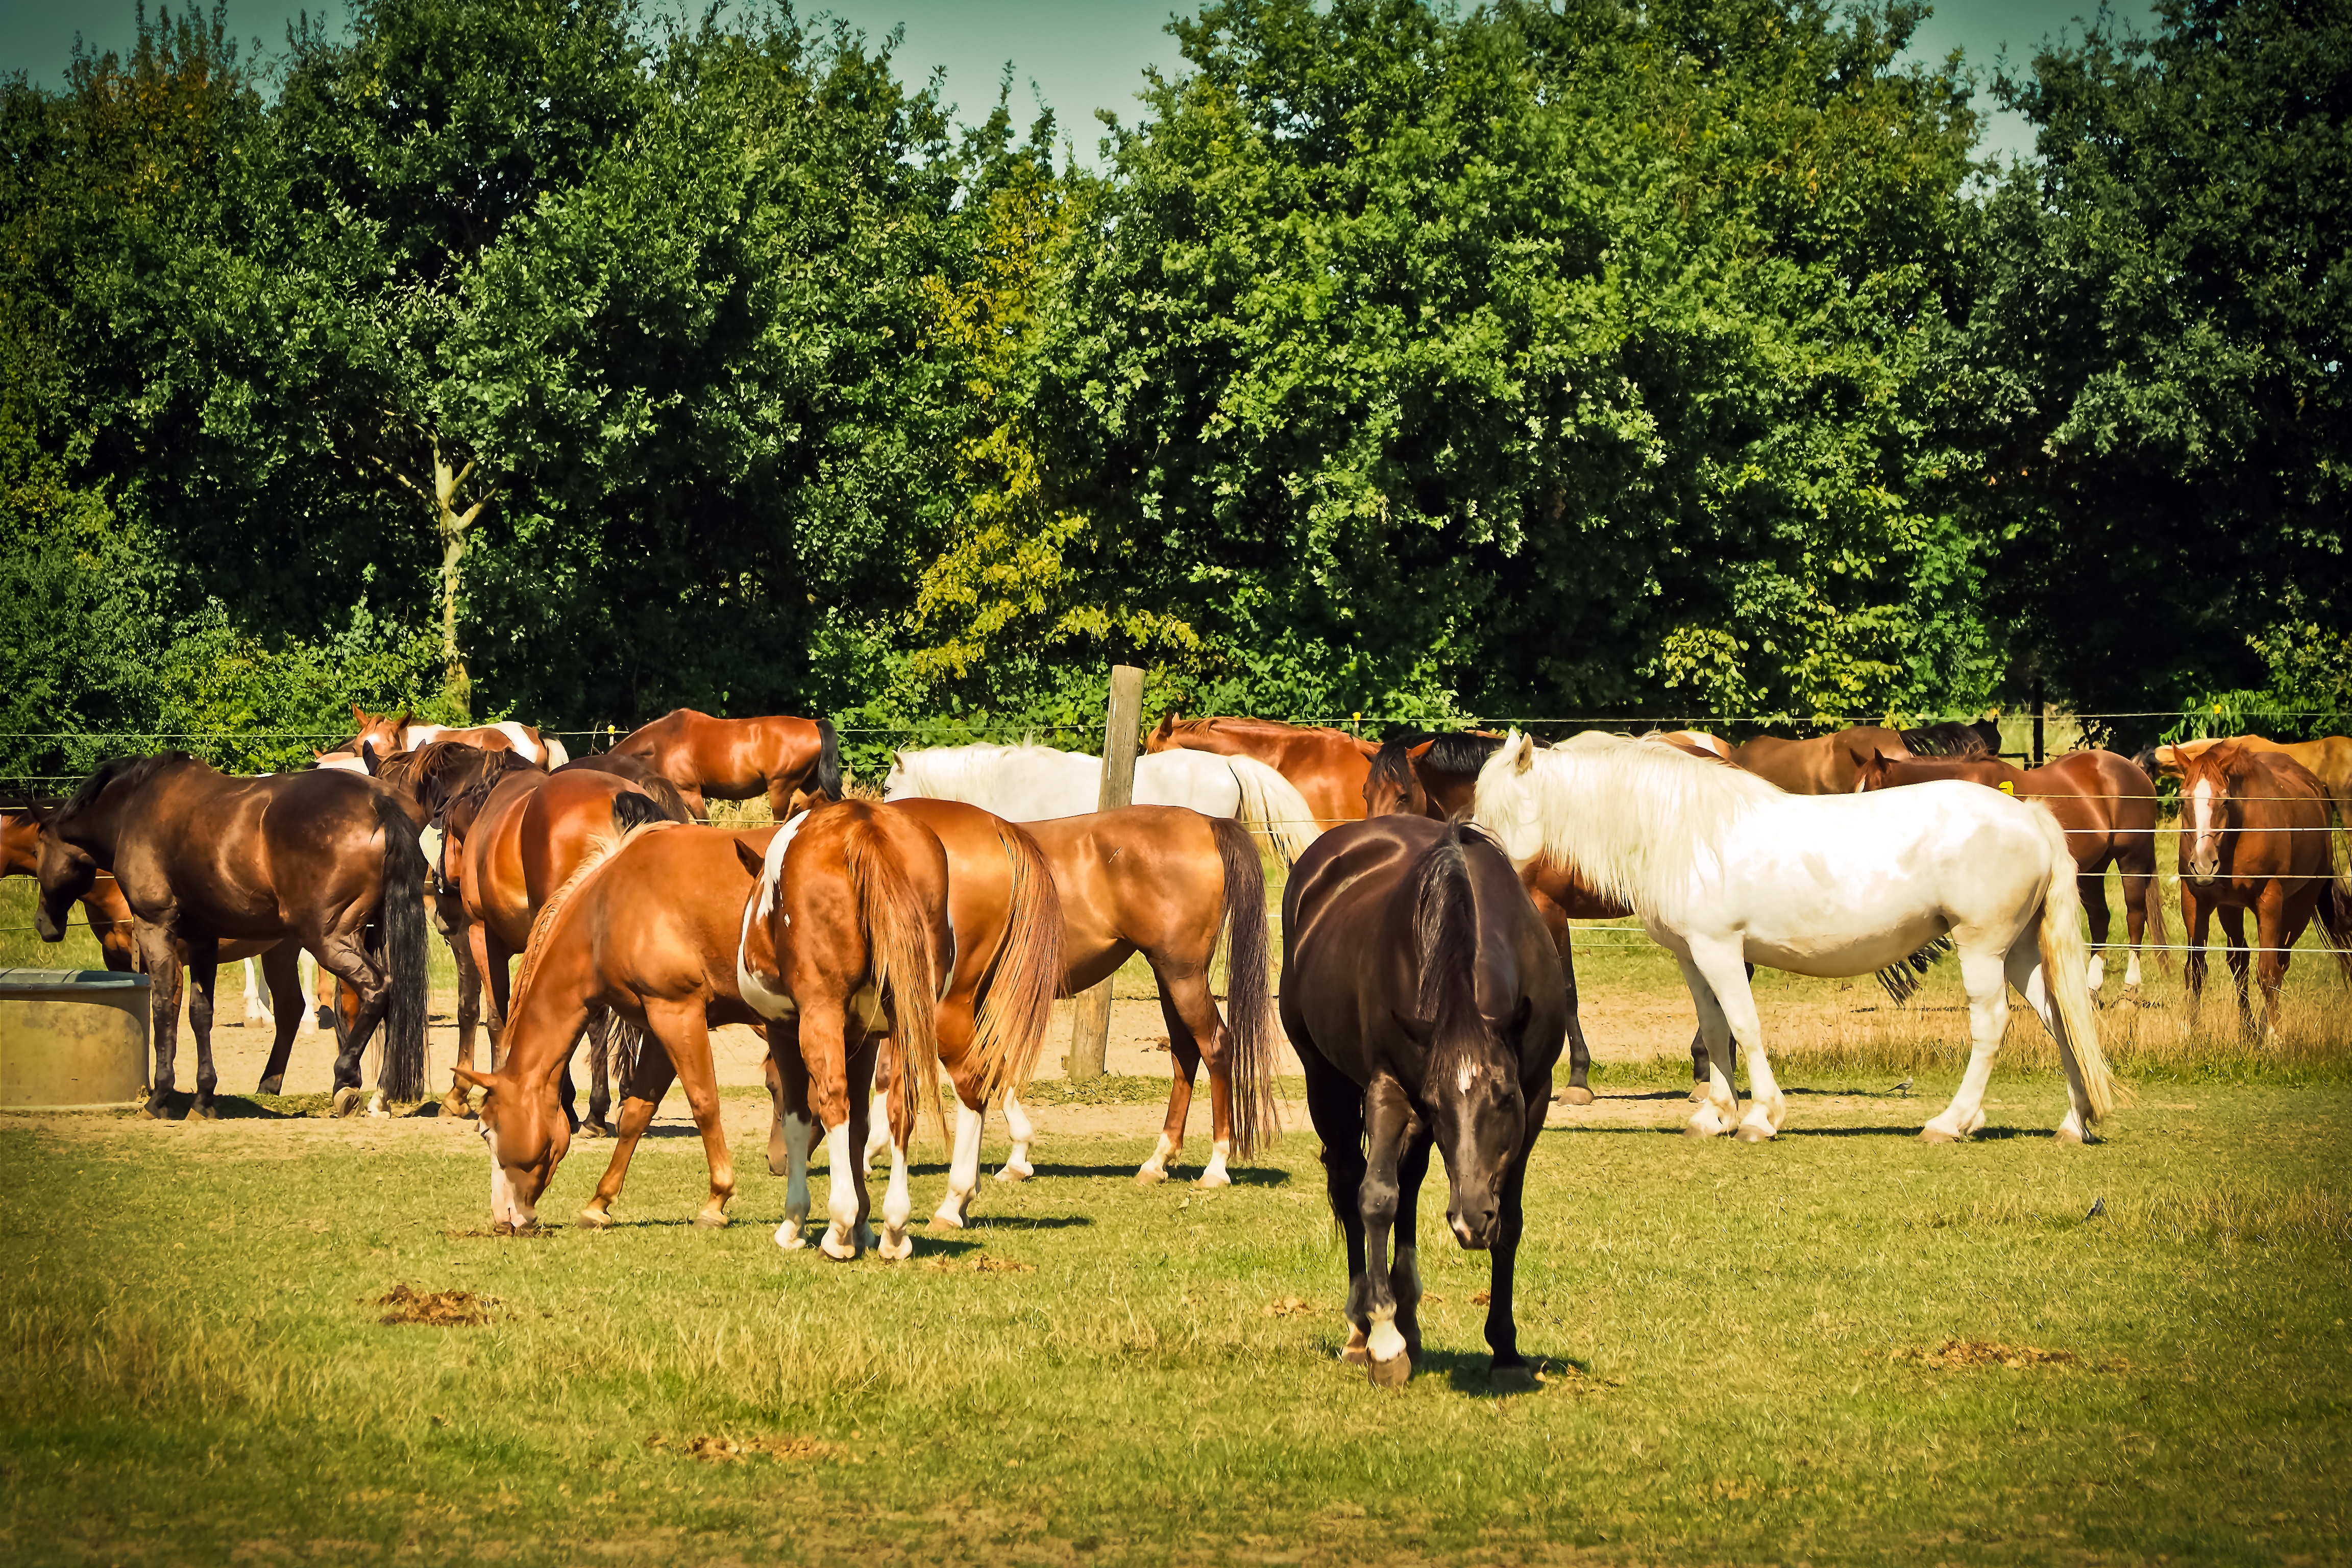
landscape, nature, grass, farm, meadow, animal, flock, herd, pasture, grazing, ranch, horse, ride, rest, eat, graze, horses, relaxation, mare, coupling, habitat, mood, gentle, rural area, pack animal, horse stable, horse herd, natural environment, cattle like mammal, horse like mammal, mustang horse